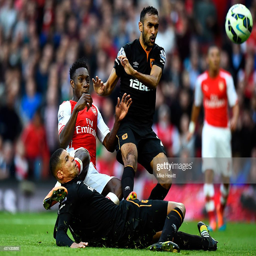
soccer player scores his team 's second goal during the match .